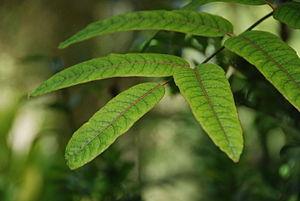
Polyscias aemiliguineae est une espèce de plante de la famille des araliacées. Elle est endémique de l'île de La Réunion, département d'outre-mer français dans le sud-ouest de l'océan Indien. En danger critique d'extinction, elle est sauvegardée au Conservatoire botanique national de Brest.